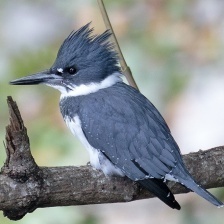
Species: BELTED KINGFISHER
Scientific name: MEGACERYLE ALCYON